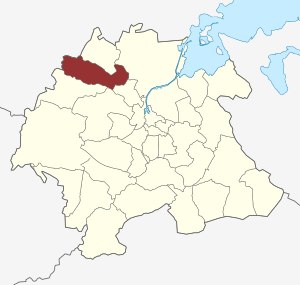
Næsbyhoved-Broby Sogn
Sognets placering
Næsbyhoved-Broby Sogn er et sogn i Hjallese Provsti. Sognet ligger i Odense Kommune og indtil kommunalreformen i 1970 lå det i Odense Herred. I Næsbyhoved-Broby Sogn ligger Næsbyhoved-Broby Kirke. Desuden ligger Spurvelundskolen i sognet.